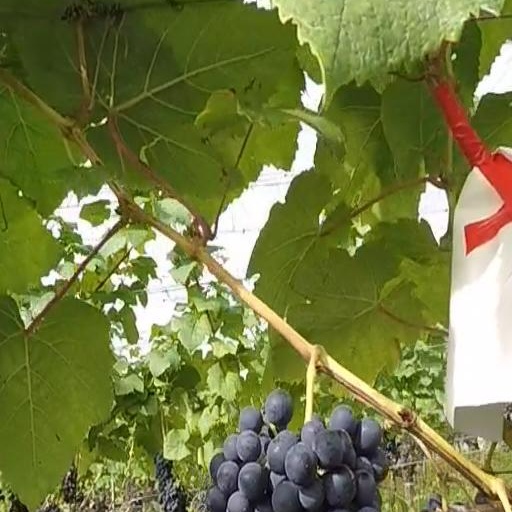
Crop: grape